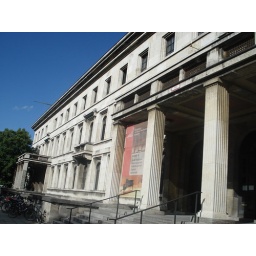
The balcony on the far left of this building was the balcony coming off of Hitler's office in Munich